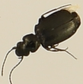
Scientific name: Syntomus americanus
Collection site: Dakota Coteau Field Site NEON (DCFS), plot DCFS_011